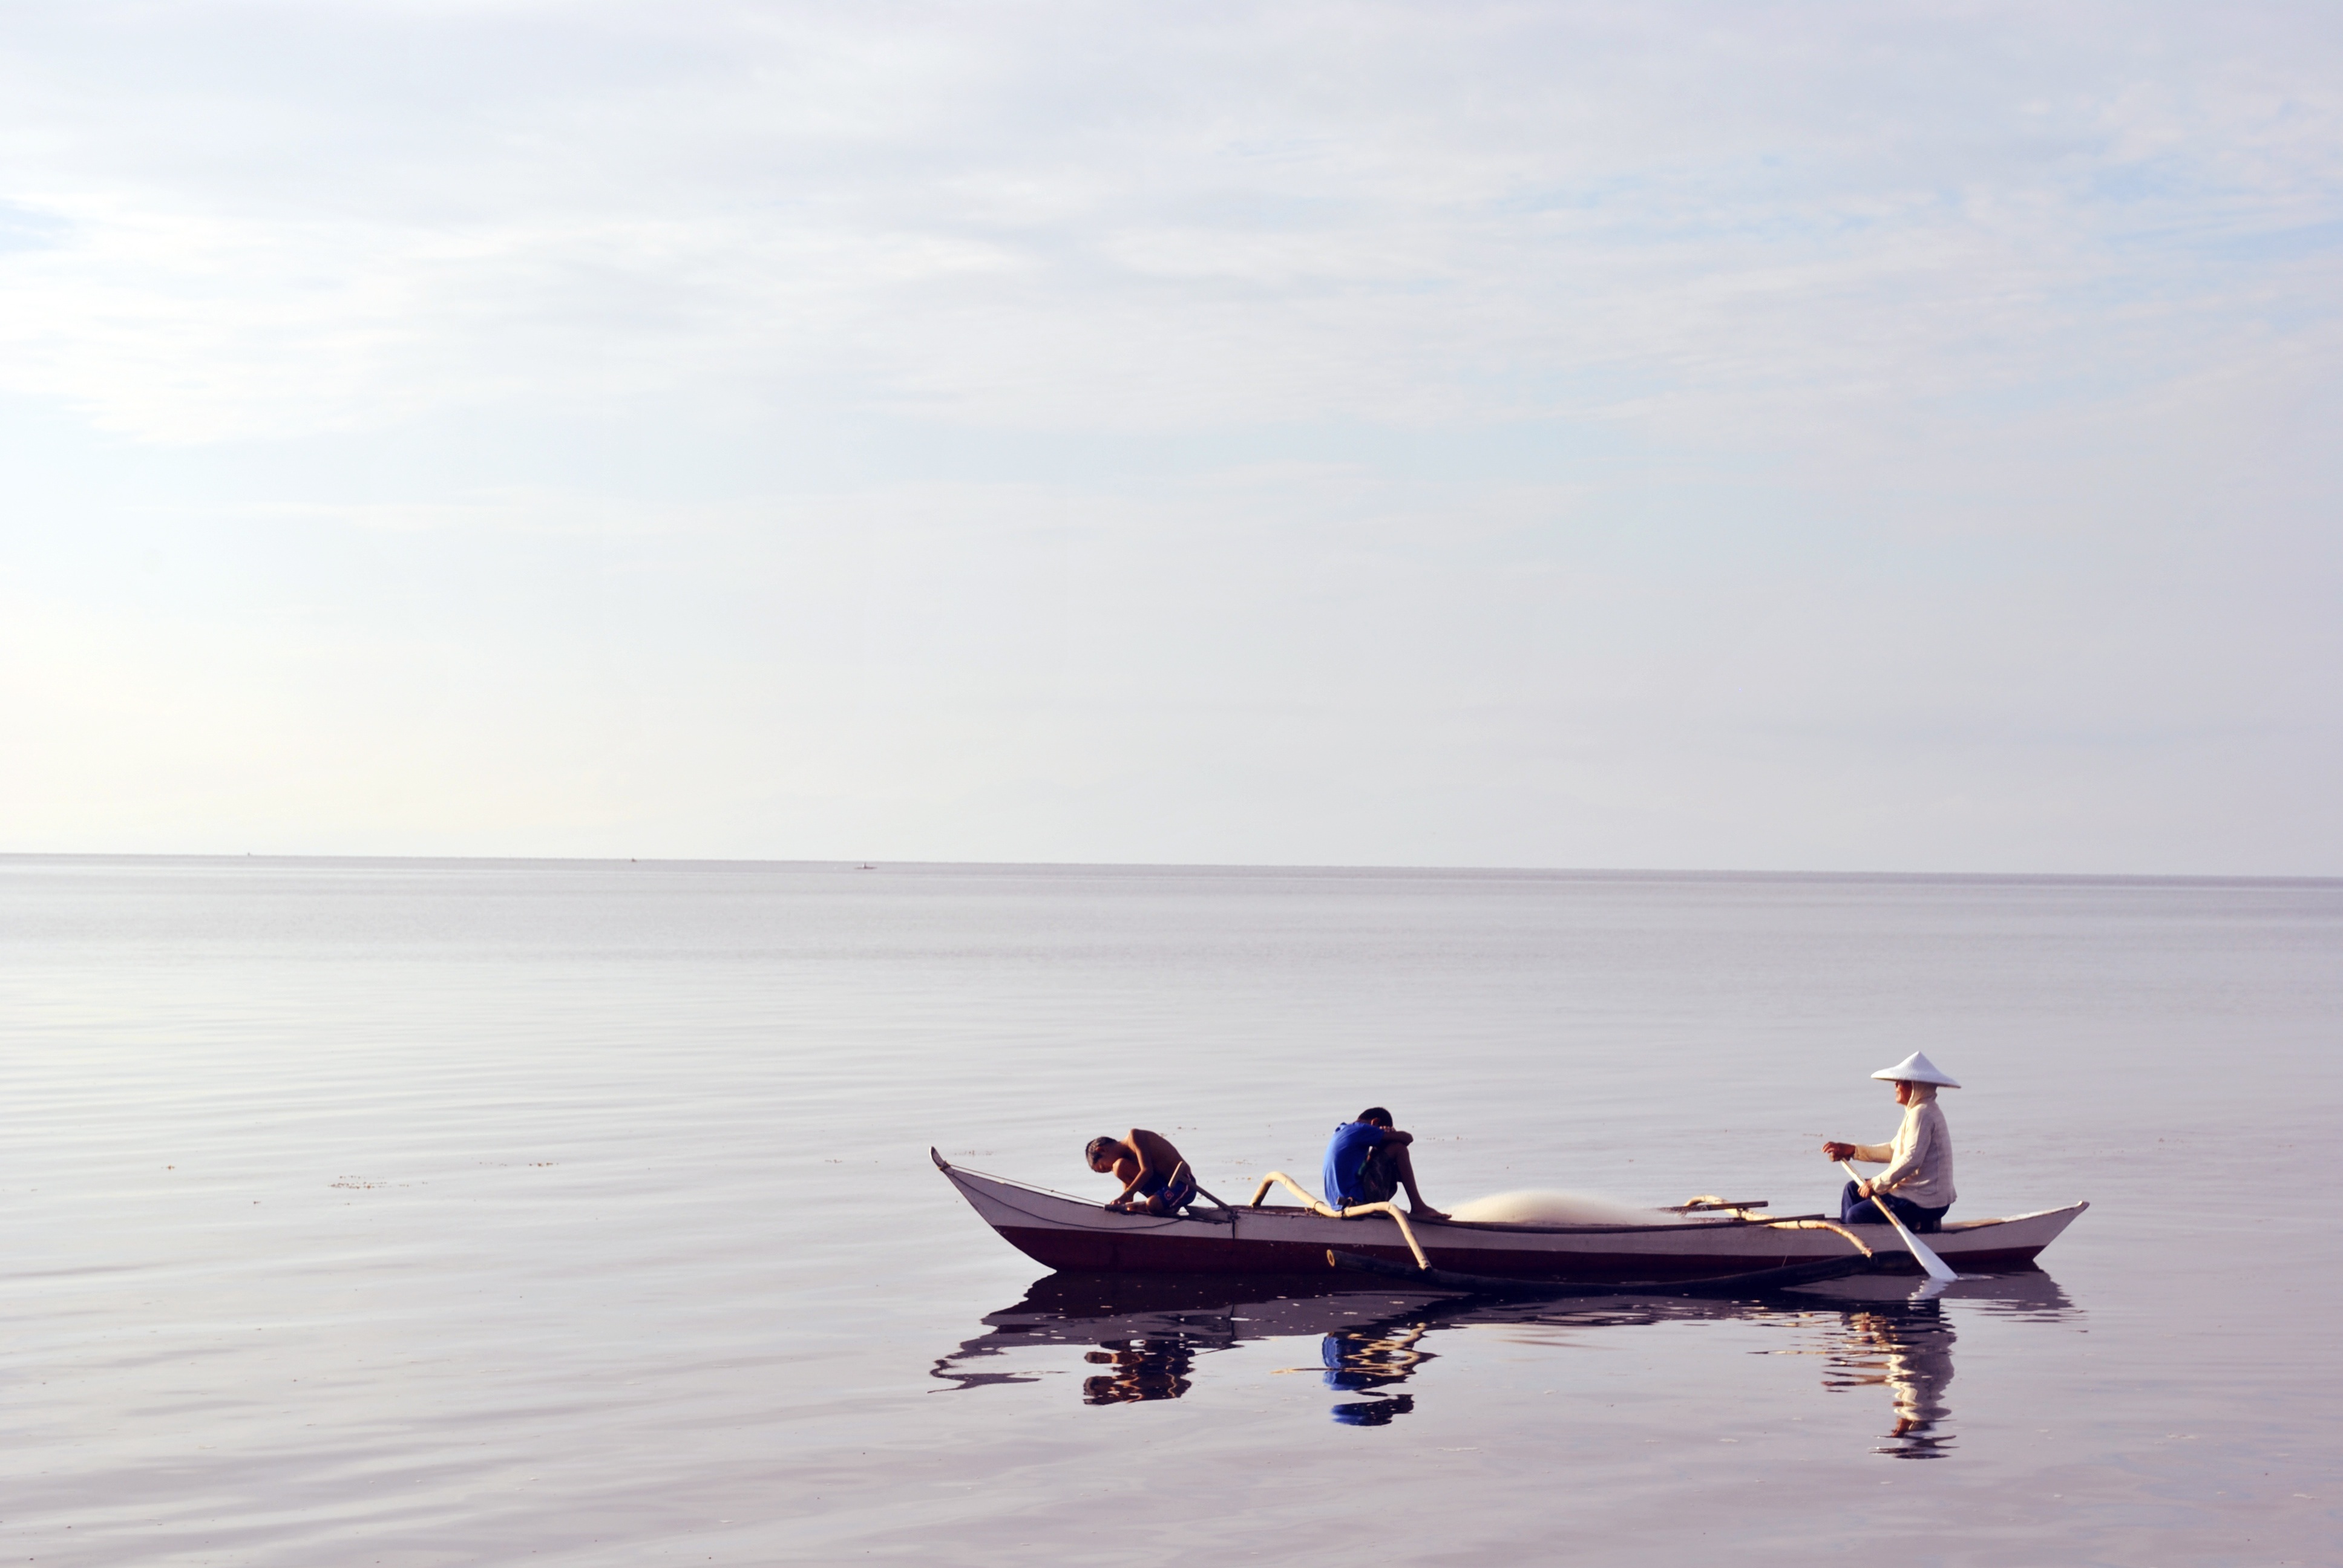
work, beach, sea, water, nature, outdoor, ocean, horizon, people, boat, morning, lake, summer, airplane, aircraft, vehicle, calm, asia, fishing boat, fishermen, traditional, persons, atmosphere of earth